Decolonisation of Africa

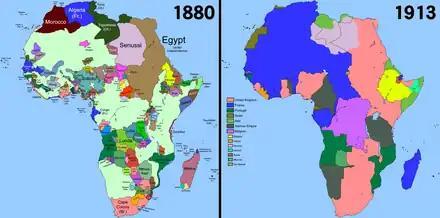
Scramble for Africa: Africa in the years 1880 and 1913, just before the First World War

The Scramble for Africa between 1870 and 1914 was a significant period of European imperialism in Africa that ended with almost all of Africa, and its natural resources, claimed as colonies by European powers, who raced to secure as much land as possible while avoiding conflict amongst themselves. The partition of Africa was confirmed at the Berlin Conference of 1885, without regard for the existing political and social structures.